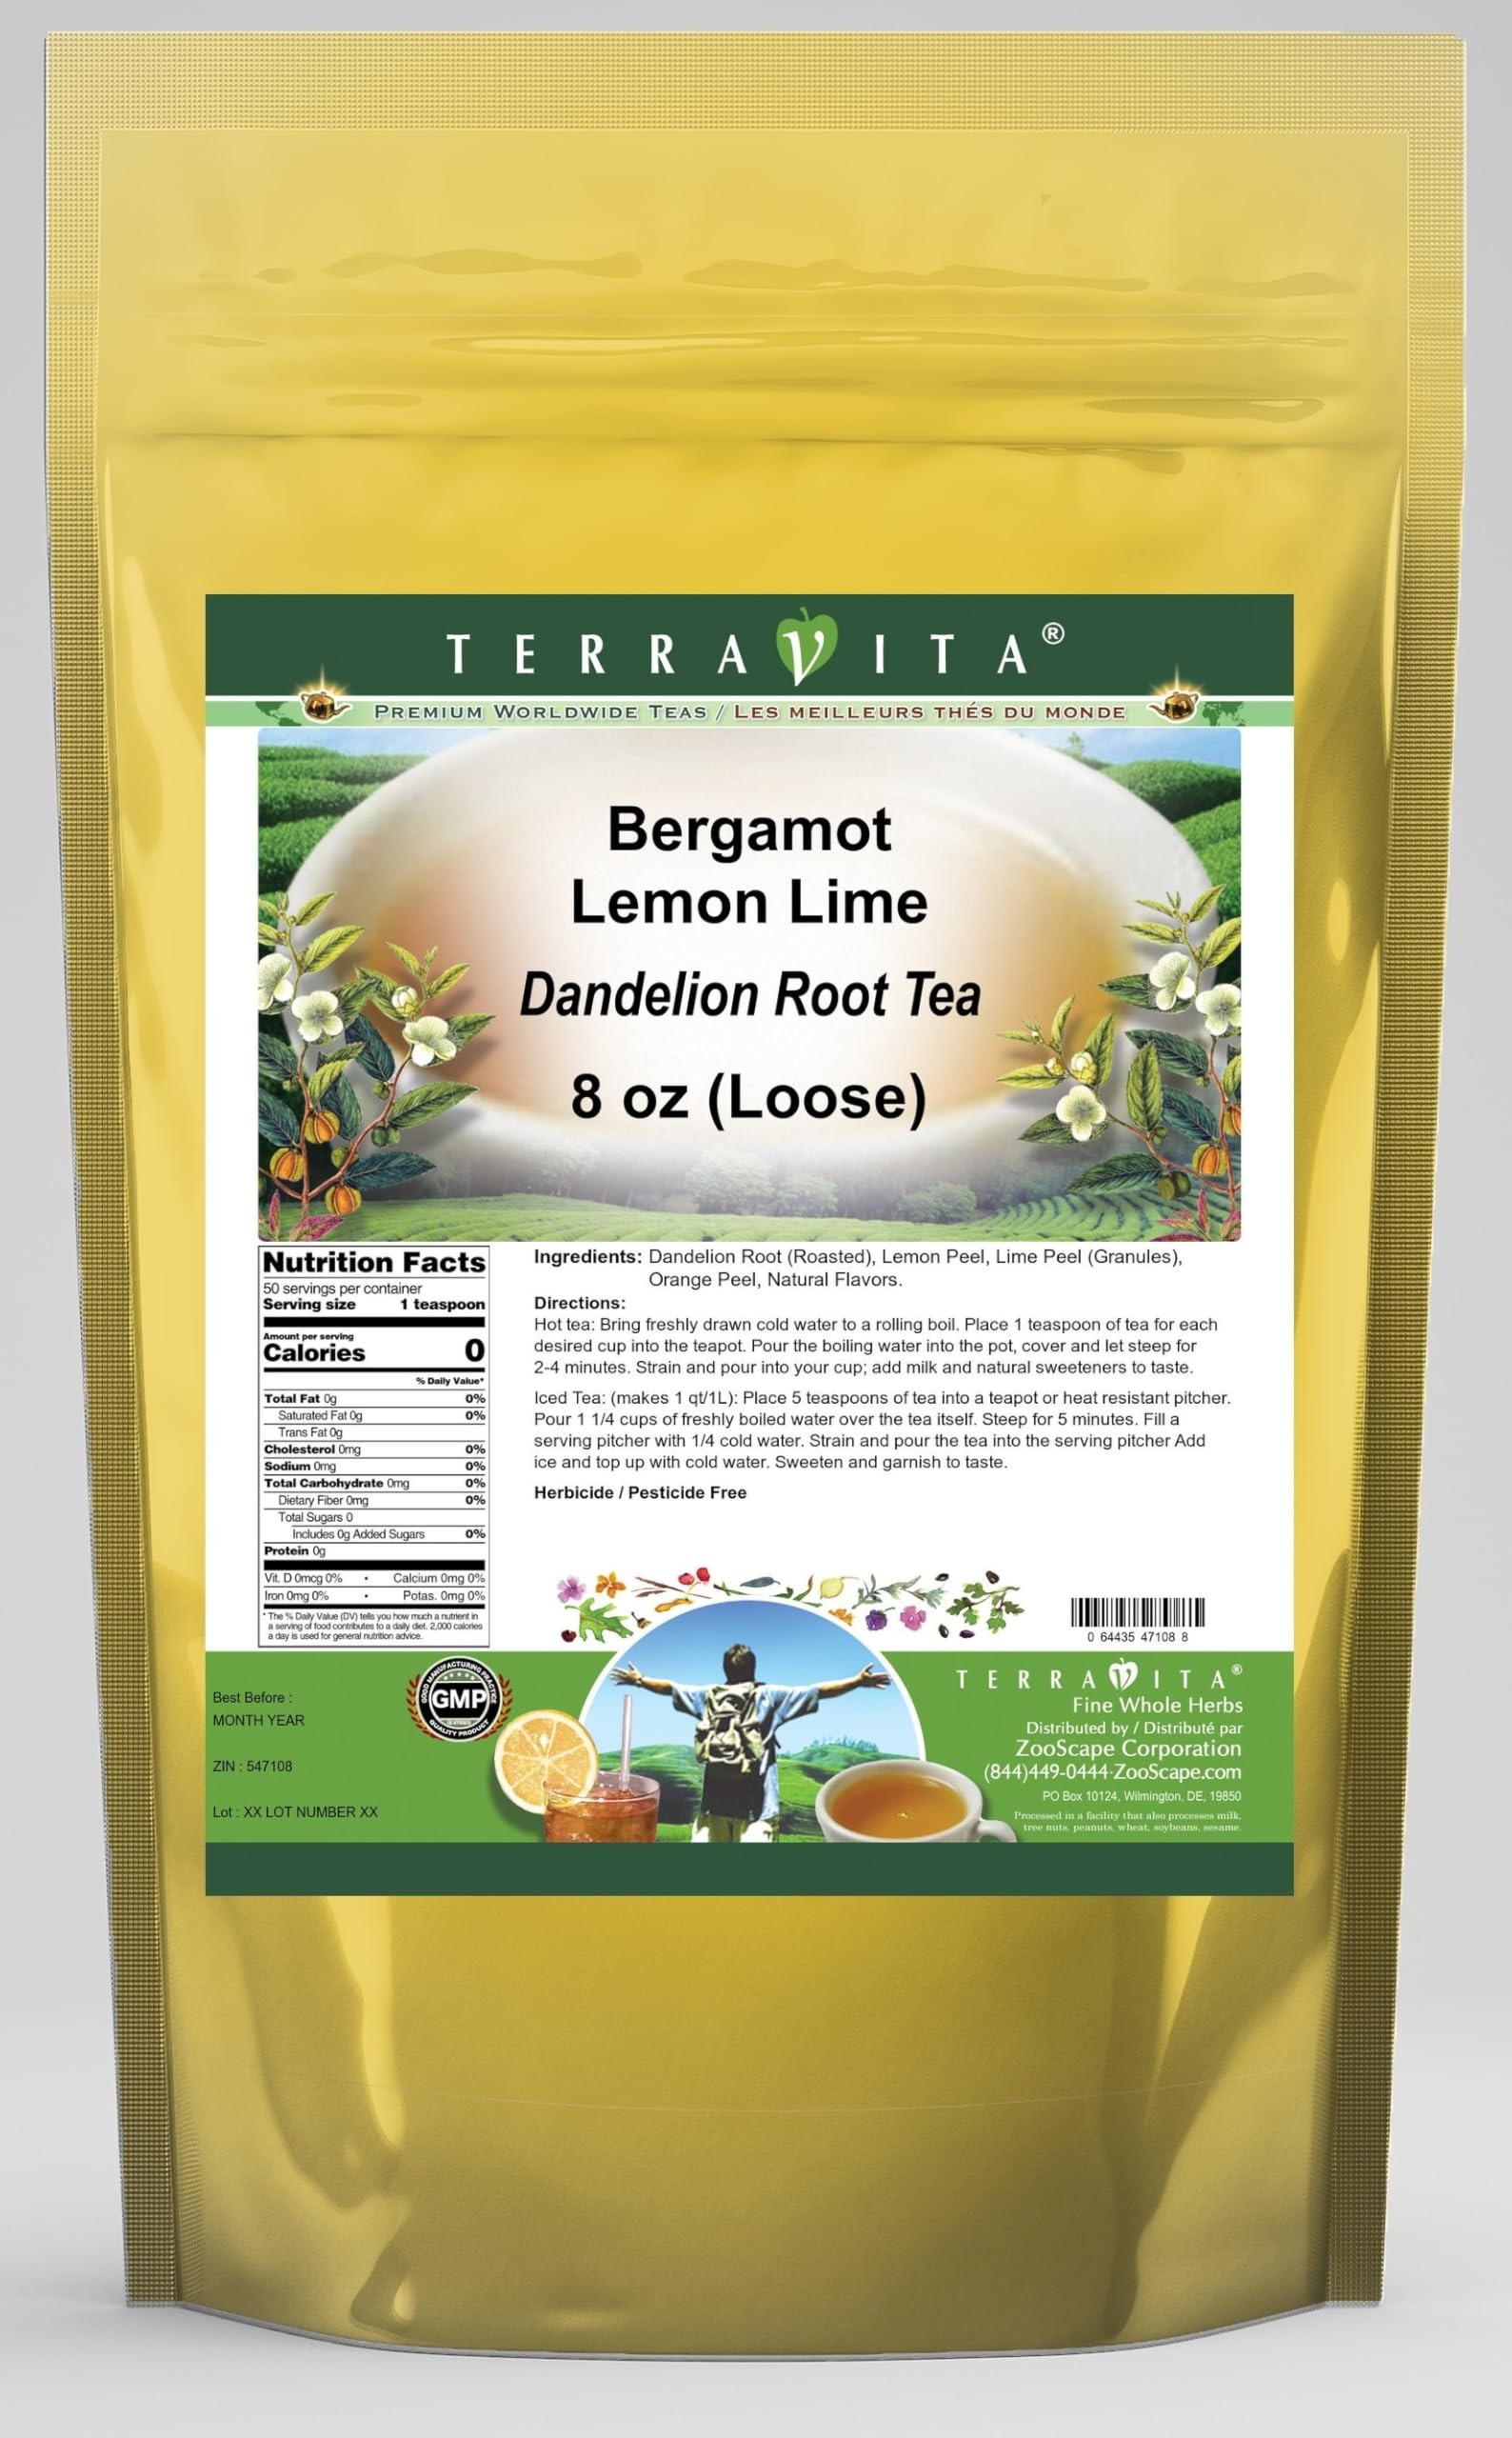
Item Name: Bergamot Lemon Lime Dandelion Root Tea (Loose) (8 oz, ZIN: 547108) - 2 Pack
Bullet Point 1: Our Bergamot Lemon Lime Dandelion Root tea is a delicious naturally flavored Dandelion Root coffee substitute with Lemon Peel, Lime Peel and Orange Peel that you will enjoy relaxing with anytime! The natural and caffeine-free Bergamot Lemon Lime taste is delicious! - Ingredients: Dandelion Root, Lemon Peel, Lime Peel, Orange Peel and Natural Bergamot Lemon Lime Flavor.
Bullet Point 2: No fillers.
Bullet Point 3: Manufacturer: TerraVita
Bullet Point 4: Size: 8 oz
Bullet Point 5: Loose Leaf Dandelion Root Tea - Packed in a convenient upright pouch!
Product Description: Our Bergamot Lemon Lime Dandelion Root tea is a delicious naturally flavored Dandelion Root coffee substitute with Lemon Peel, Lime Peel and Orange Peel that you will enjoy relaxing with anytime! The natural and caffeine-free Bergamot Lemon Lime taste is delicious! - Ingredients: Dandelion Root, Lemon Peel, Lime Peel, Orange Peel and Natural Bergamot Lemon Lime Flavor. - Hot tea brewing method: Bring freshly drawn cold water to a rolling boil. Place 1 teaspoon of tea for each desired cup into the teapot. Pour the boiling water into the pot, cover and let steep for 2-4 minutes. Strain and pour into your cup; add milk and natural sweeteners to taste. - Iced tea brewing method: (to make 1 liter/quart): Place 5 teaspoons of tea into a teapot or heat resistant pitcher. Pour 1 1/4 cups of freshly boiled water over the tea itself. Steep for 5 minutes. Fill a serving pitcher with 1/4 cold water. Strain and pour the tea into the serving pitcher Add ice and top up with cold water. Sweeten and garnish to taste. - TerraVita is an exclusive line of premium-quality, natural source products that use only the finest, purest and most potent ingredients found around the world. TerraVita is hallmarked by the highest possible standards of purity, potency, stability and freshness. All of our products are prepared with the highest elements of quality control, from raw materials through the entire manufacturing process, up to and including the moment that the bottles or bags are sealed for freshness and shipped out to you. Our highest possible standards are certified by independent laboratories and backed by our personal guarantee. - TerraVita exists to meet and ensure your family's health and wellness without the harmful effects of chemicals and health products. We strive to make all of our
Value: 16.0
Unit: Ounce

Price: 64.31